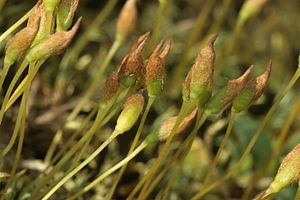
Polytrichastrum
Grenet jomfrukapsel Polytrichastrum alpinum
Grenet jomfrukapsel Polytrichastrum alpinum
Polytrichastrum er en slægt af mosser, med tre arter i Danmark og ca. 13 arter i verden. Ligesom andre slægter i familien Polytrichaceae har også Polytrichastrum blade, der på langs har lameller. Det gør bladet mat og ugennemsigtigt i modsætning til mange andre mosser.